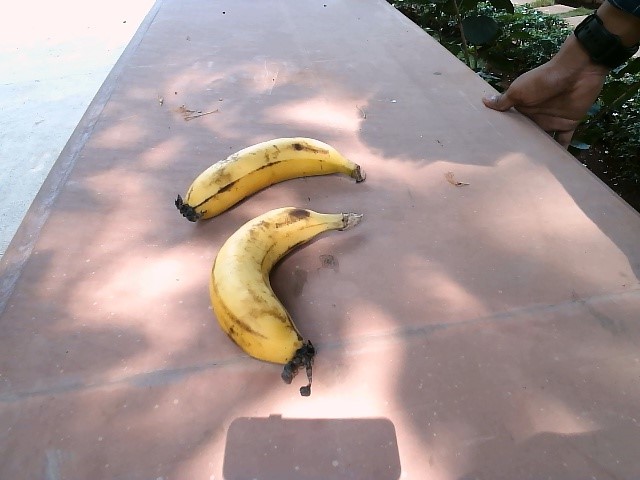
Label: Ripe_Banana